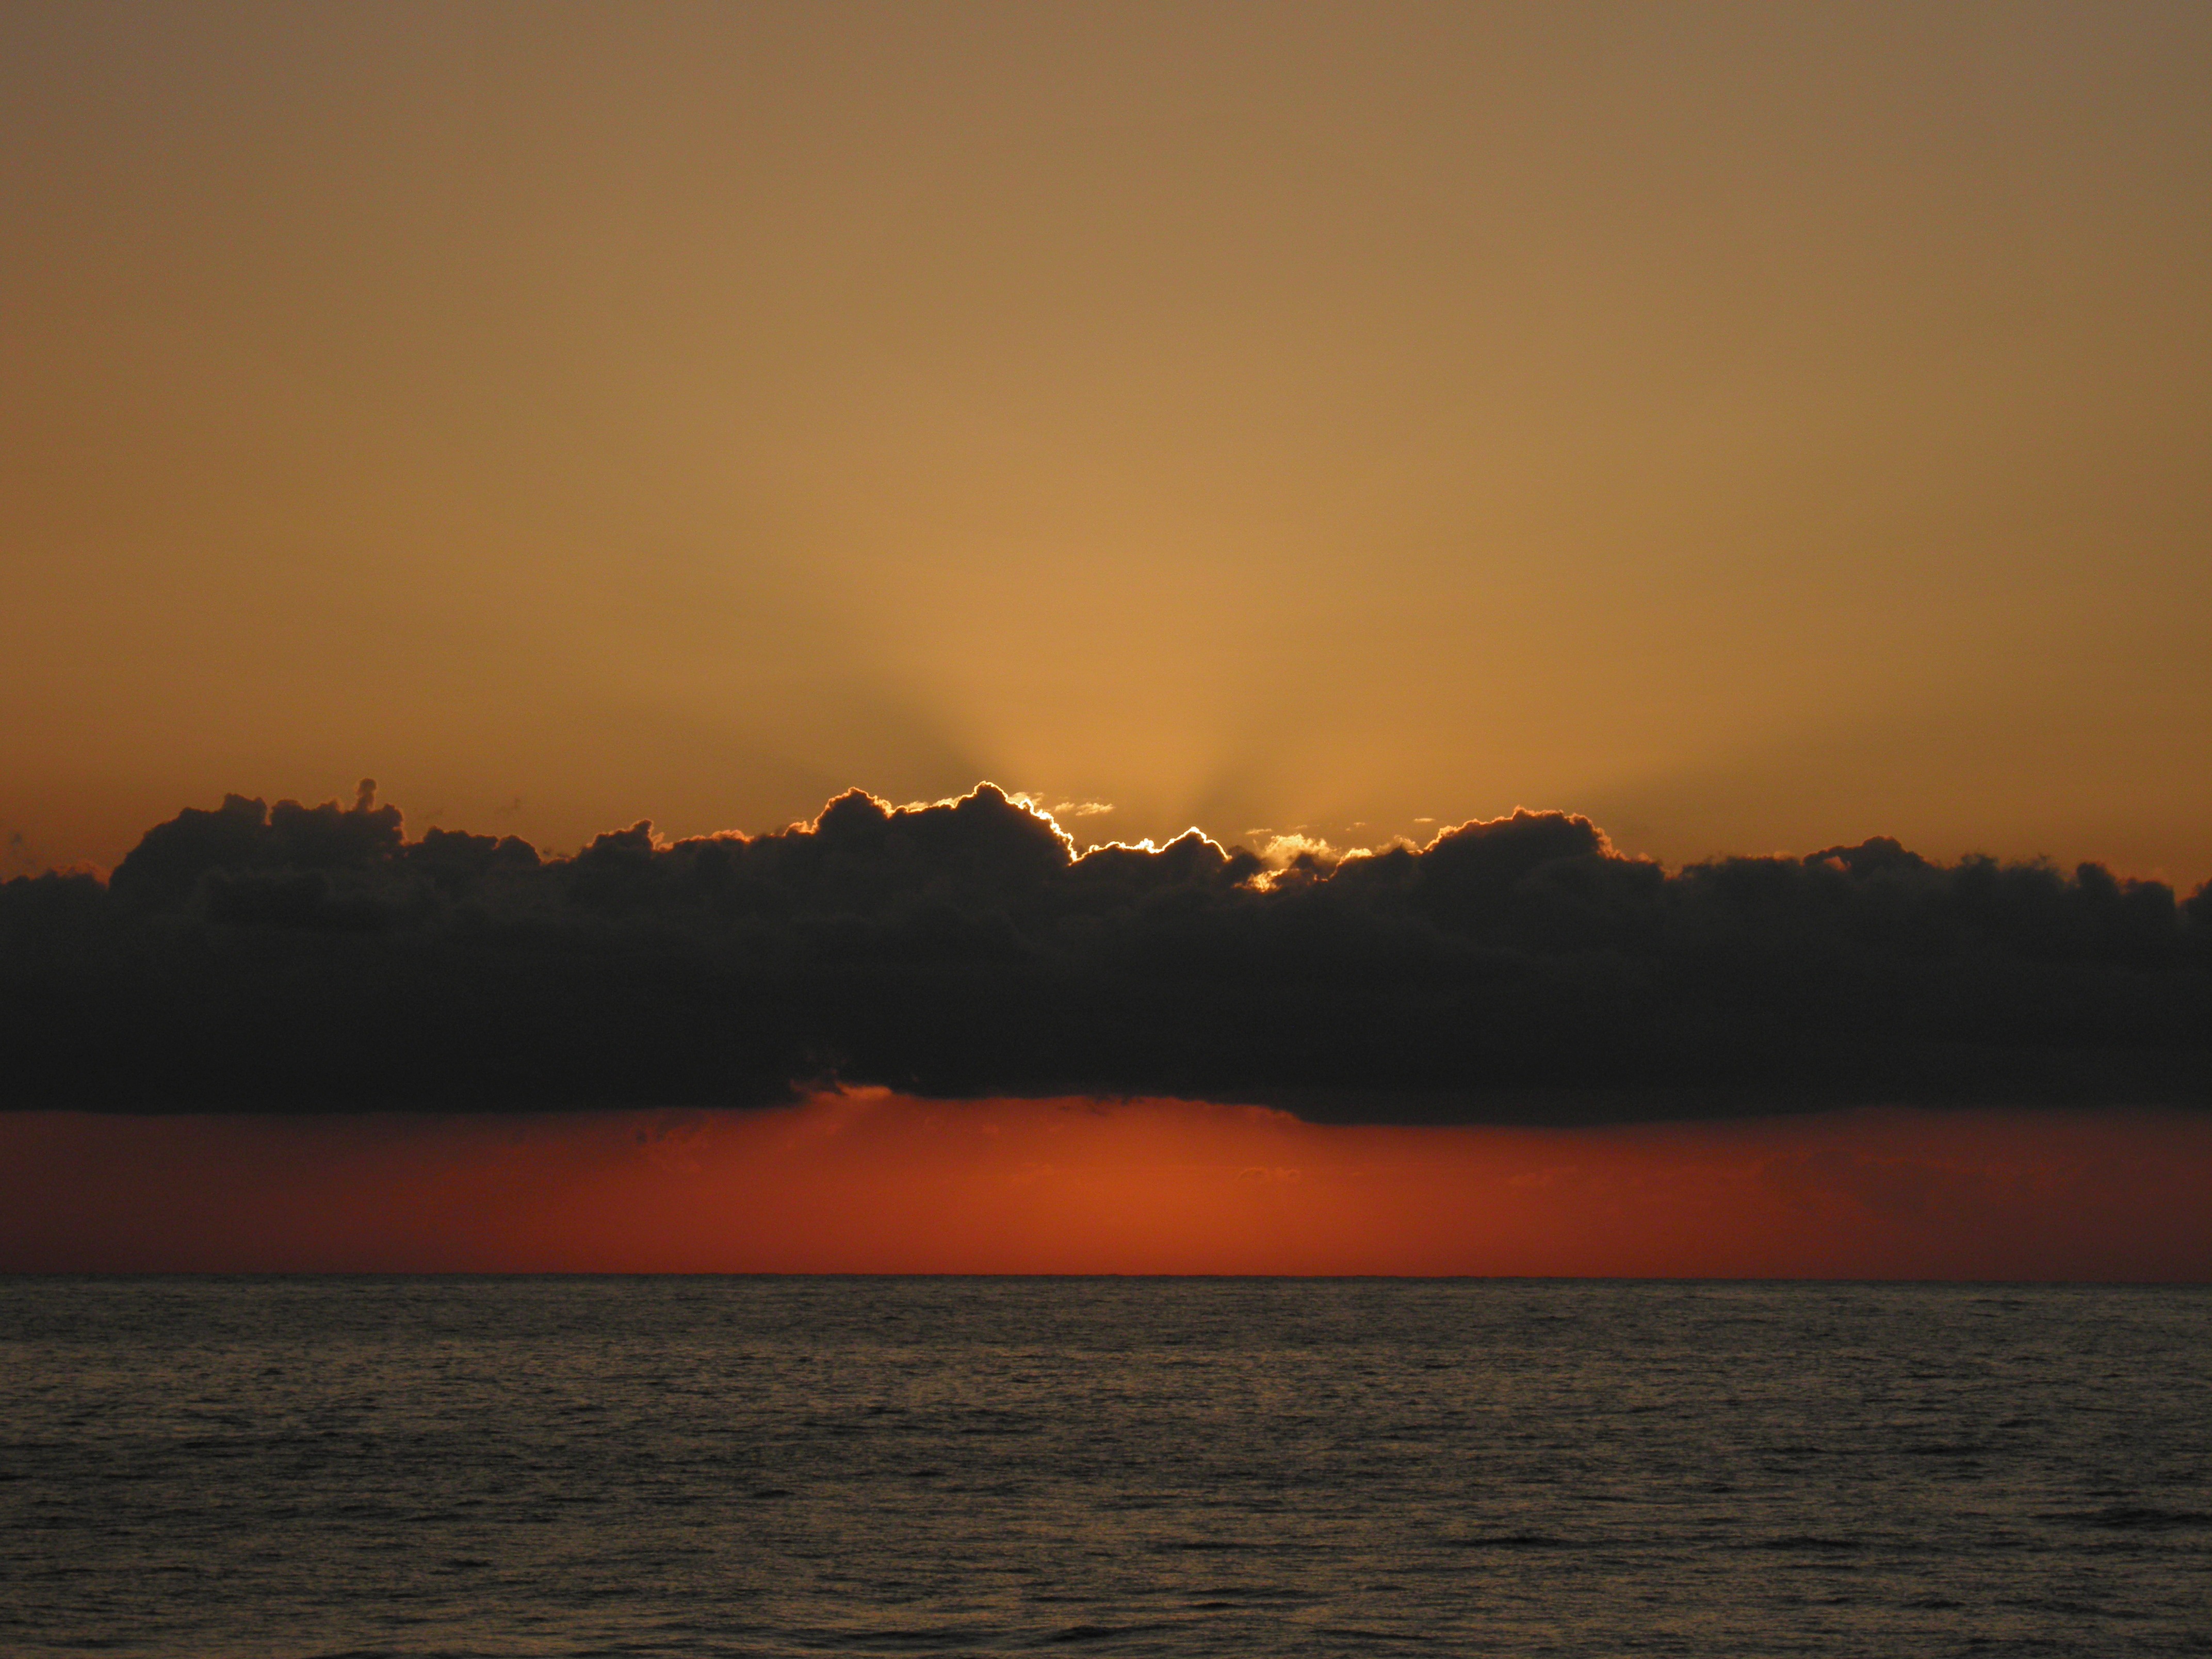
sea, coast, ocean, horizon, cloud, sky, sun, sunrise, sunset, morning, dawn, dusk, evening, bay, afterglow, atmospheric phenomenon, red sky at morning